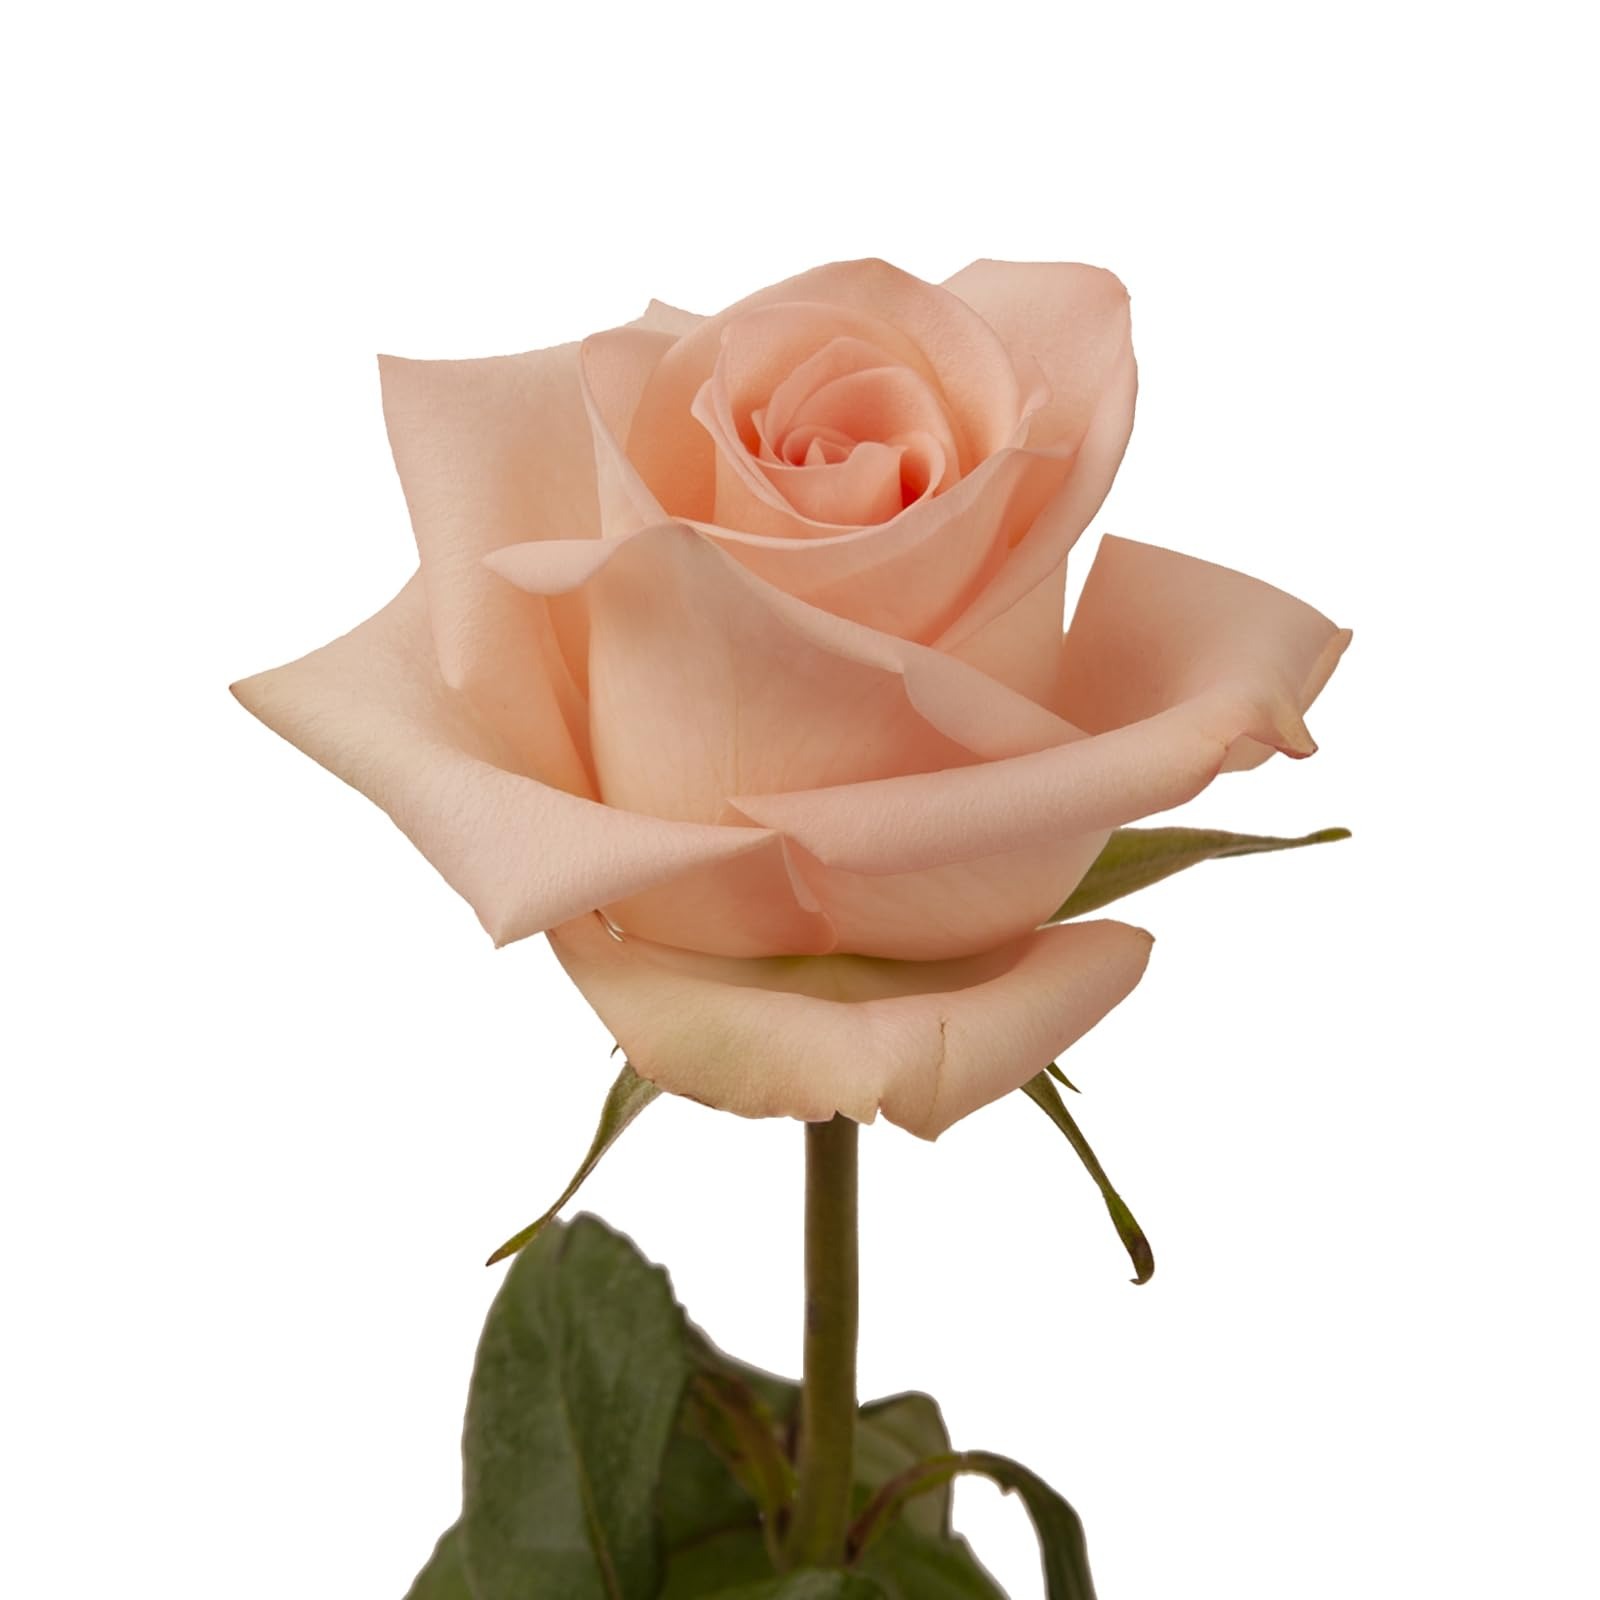
Item Name: Bloomingmore Flowers, 50 Farm Fresh Fair Trade Peach Roses, 50 cm
Value: 50.0
Unit: Count

Price: 99.98